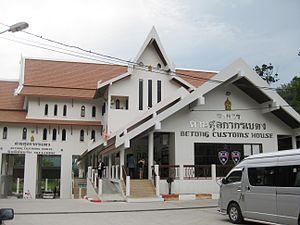
Betong est une ville située dans le sud de la Thaïlande. C'est la capitale du district de Betong, dans la province de Yala. En 2005, la population avoisine les 25 000 personnes.